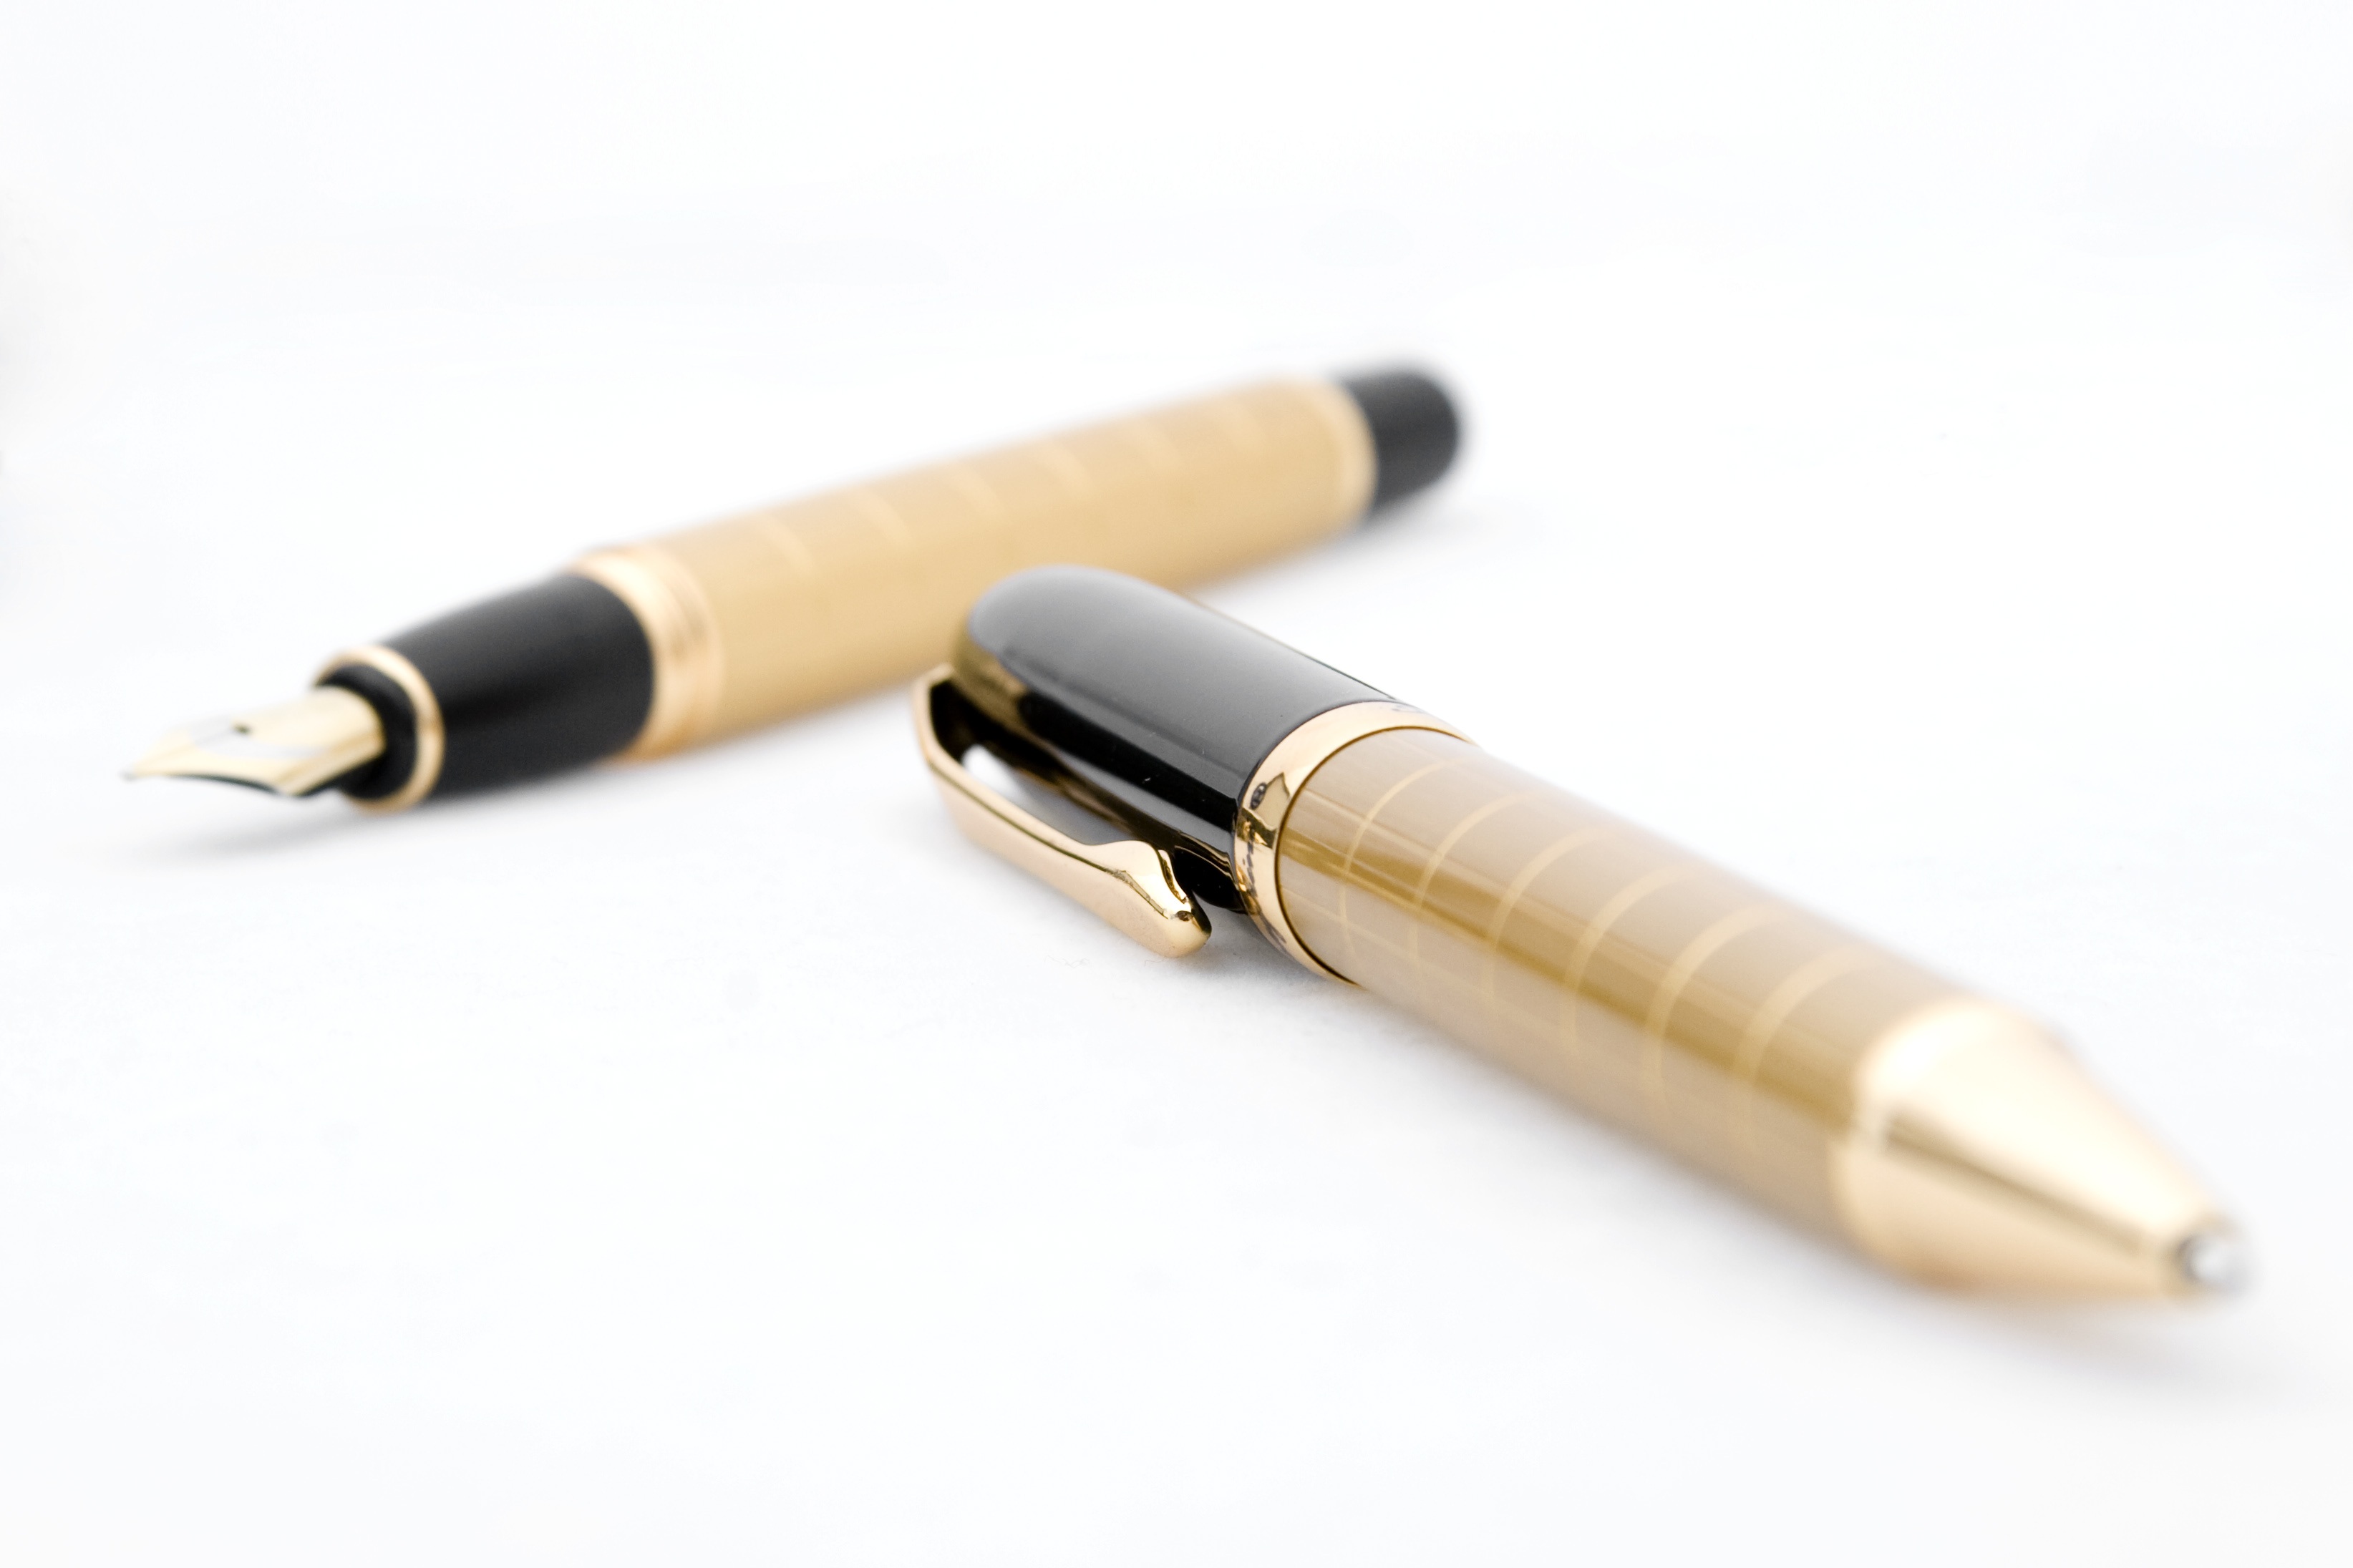
writing, pen, office, fountain pen, office supplies, ball pen, to write, fountain pens